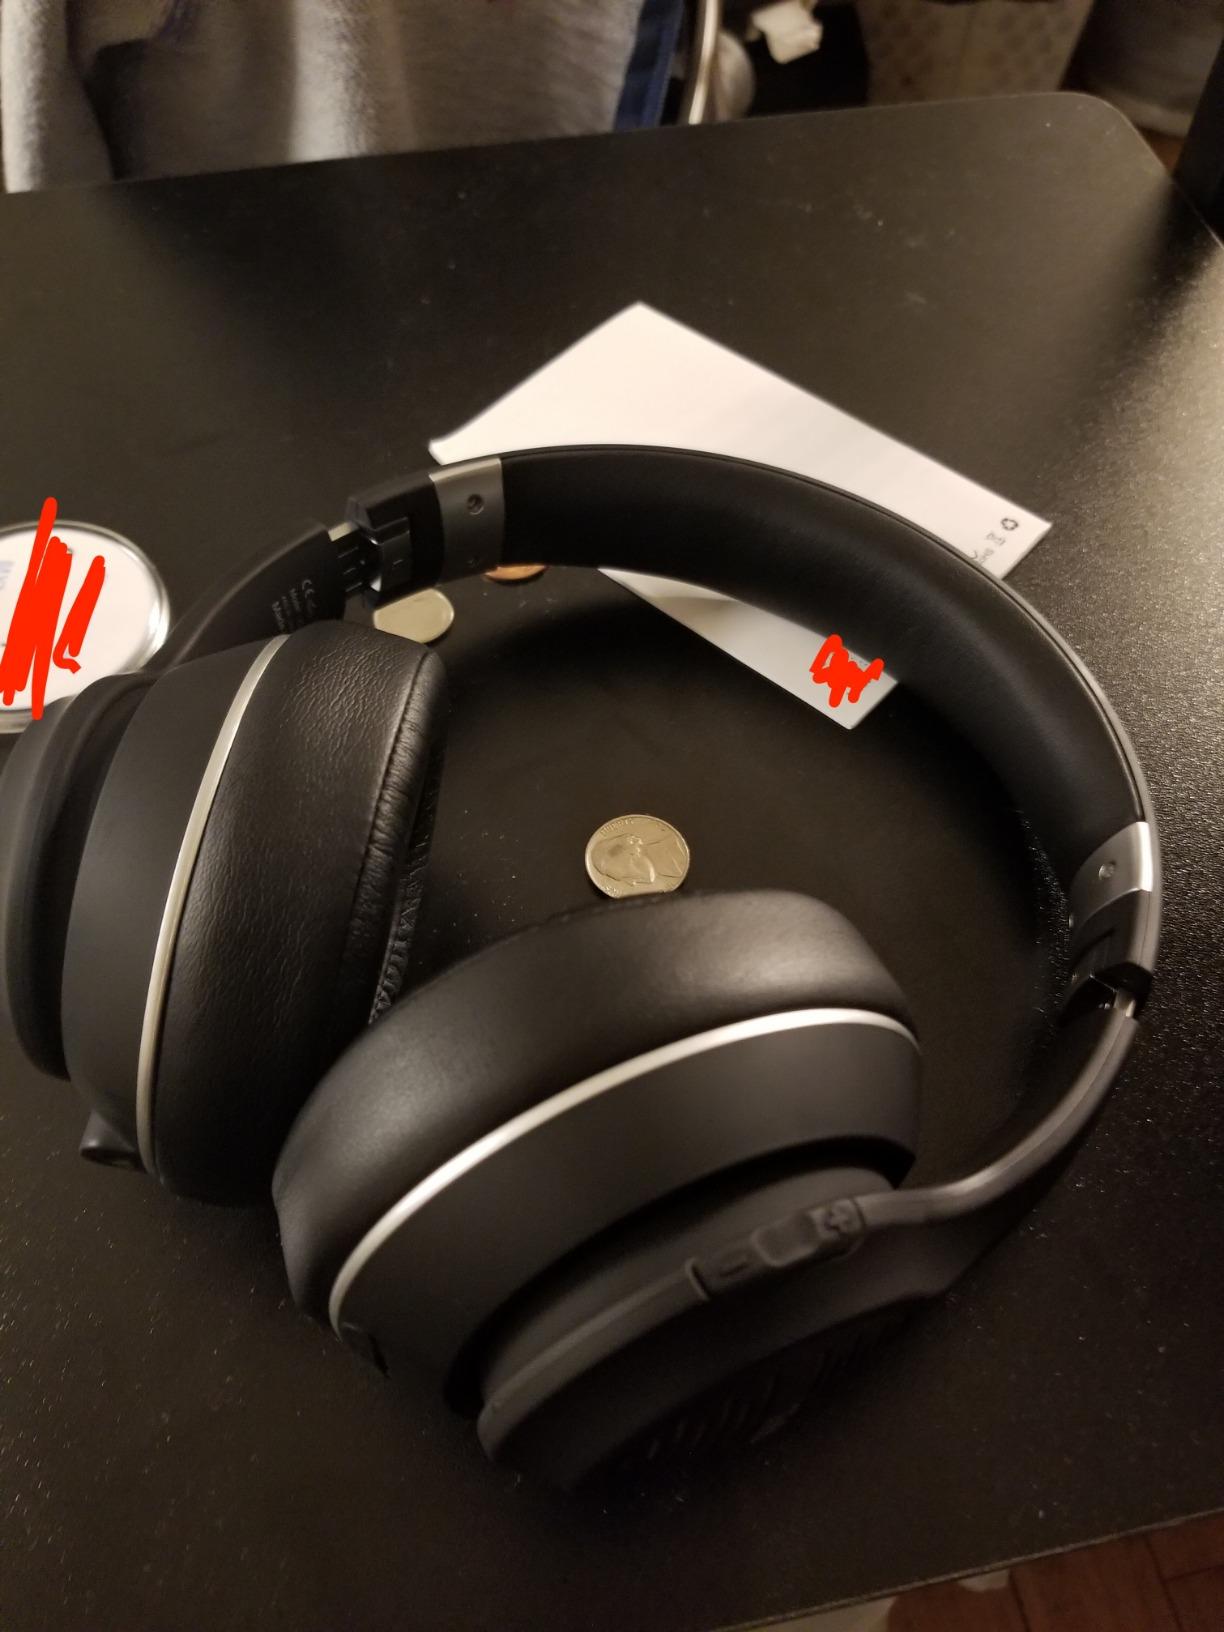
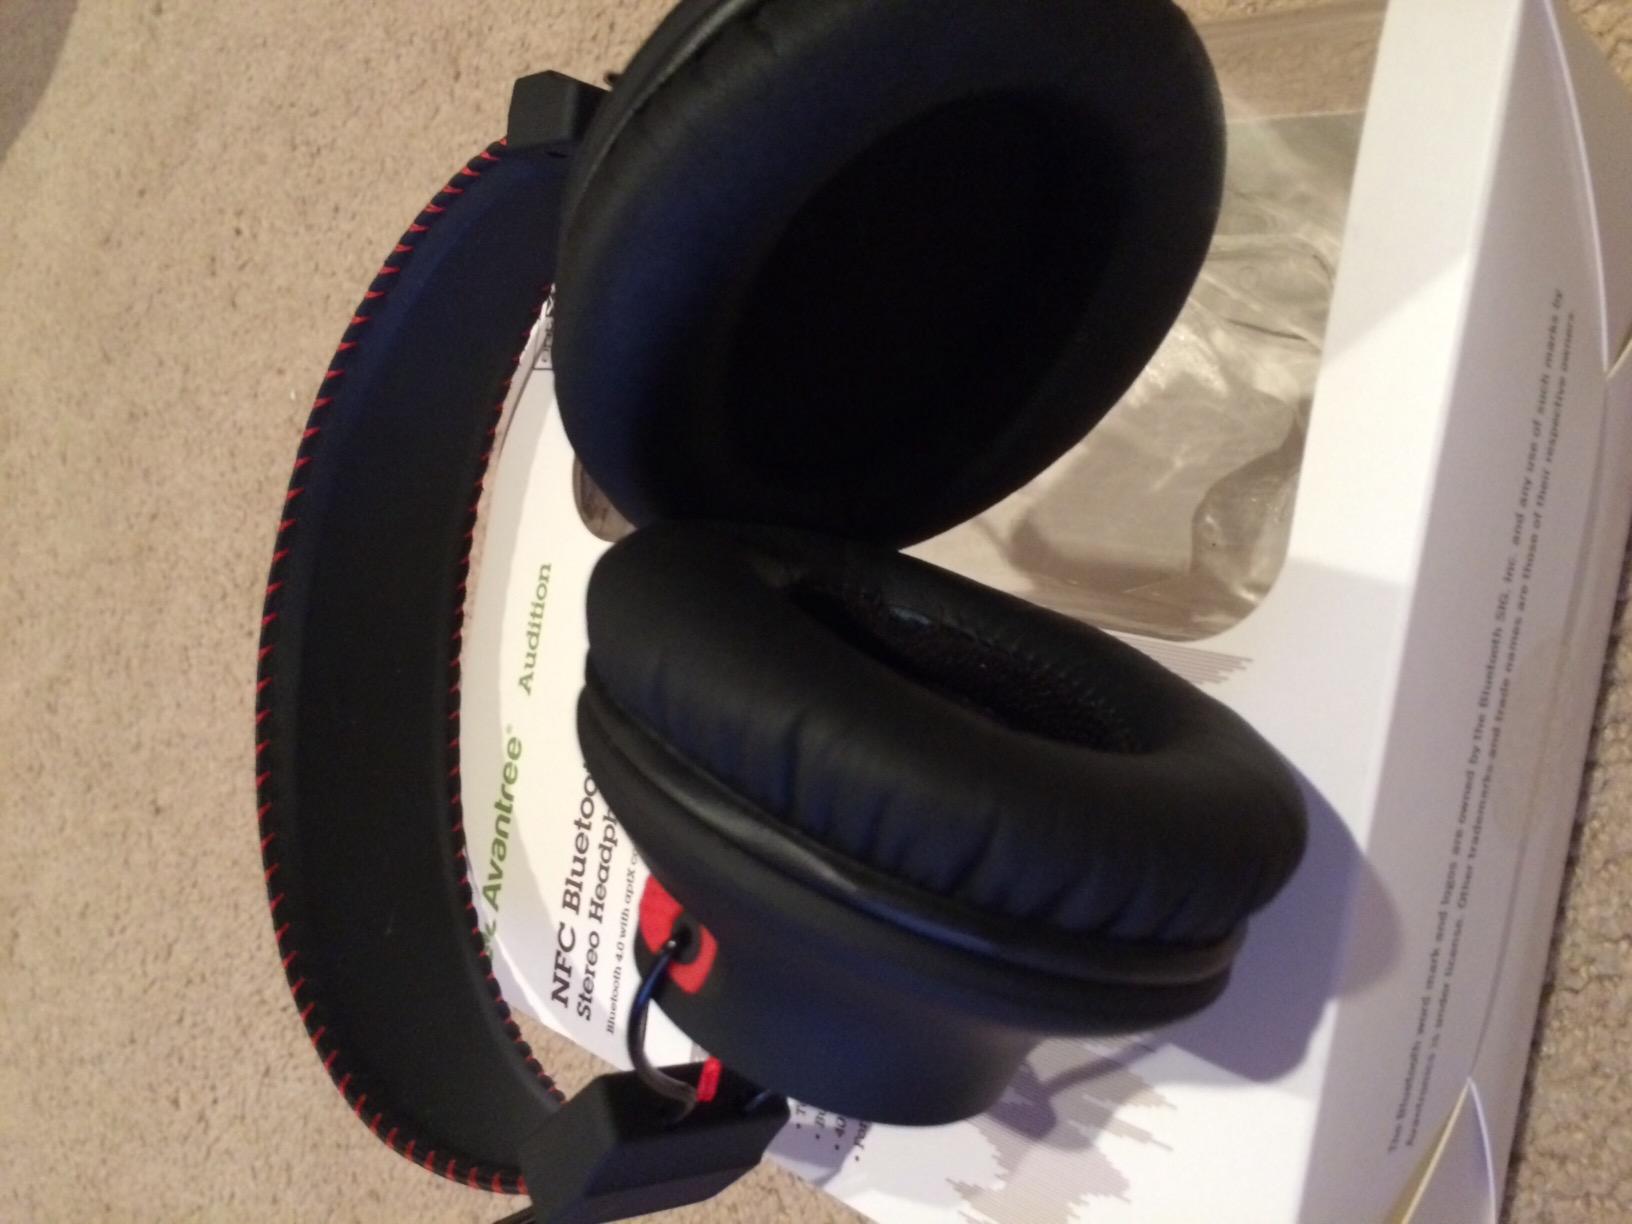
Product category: headphones
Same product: no